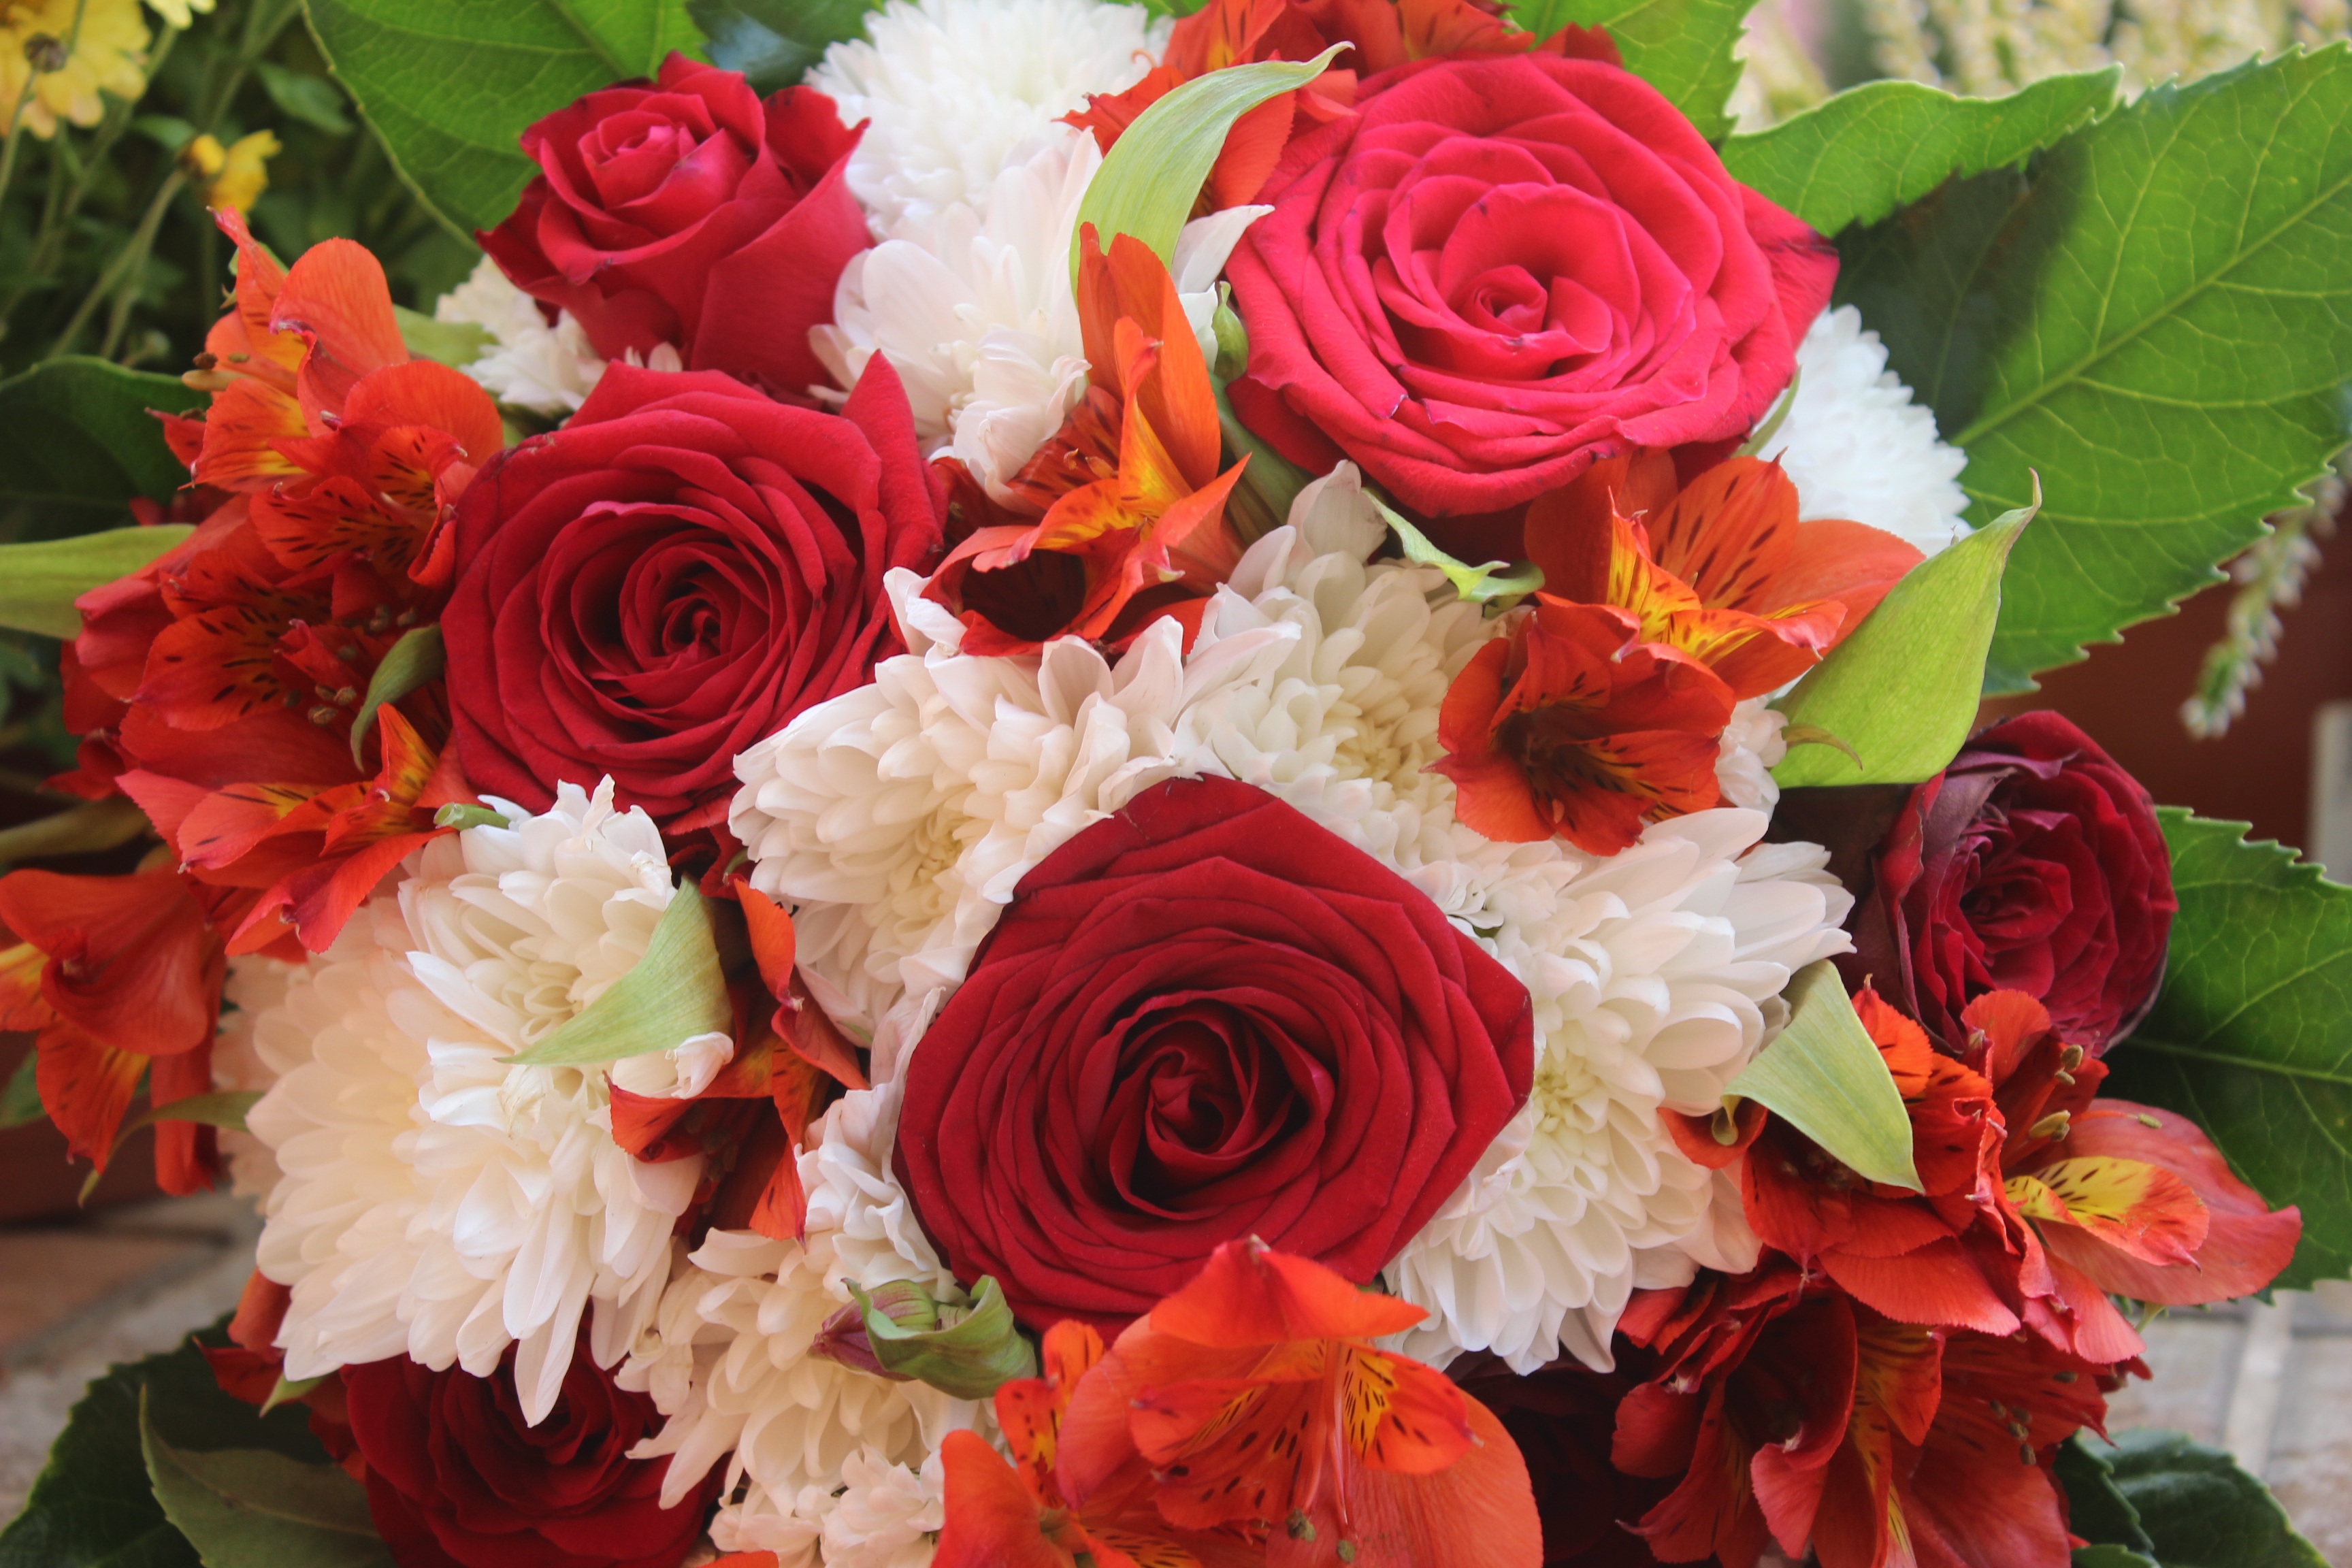
plant, flower, petal, floral, decoration, red, flowers, roses, floristry, flowering plant, garden roses, rose family, flower bouquet, cut flowers, floral design, land plant, flower arranging